Héctor Elizondo

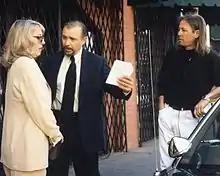
Actress Teri Garr and Héctor Elizondo on the set of "Perfect Alibi" (1995) with director Kevin Meyer.

In 2001, he was featured in the short-lived television drama "Kate Brasher" and portrayed security head Joe in the film "The Princess Diaries", a role he reprised in the 2004 sequel, "". As a voice-actor, he played Bane in "". He may be best known to television audiences as Dr. Phillip Watters on the CBS television series "Chicago Hope" created by well-known television creator David E. Kelley. He has won both an Emmy and ALMA award and was nominated for a Satellite Award and several SAG Awards for playing this role. He is one of only two people to remain on the show for its entire run, the other being Adam Arkin.